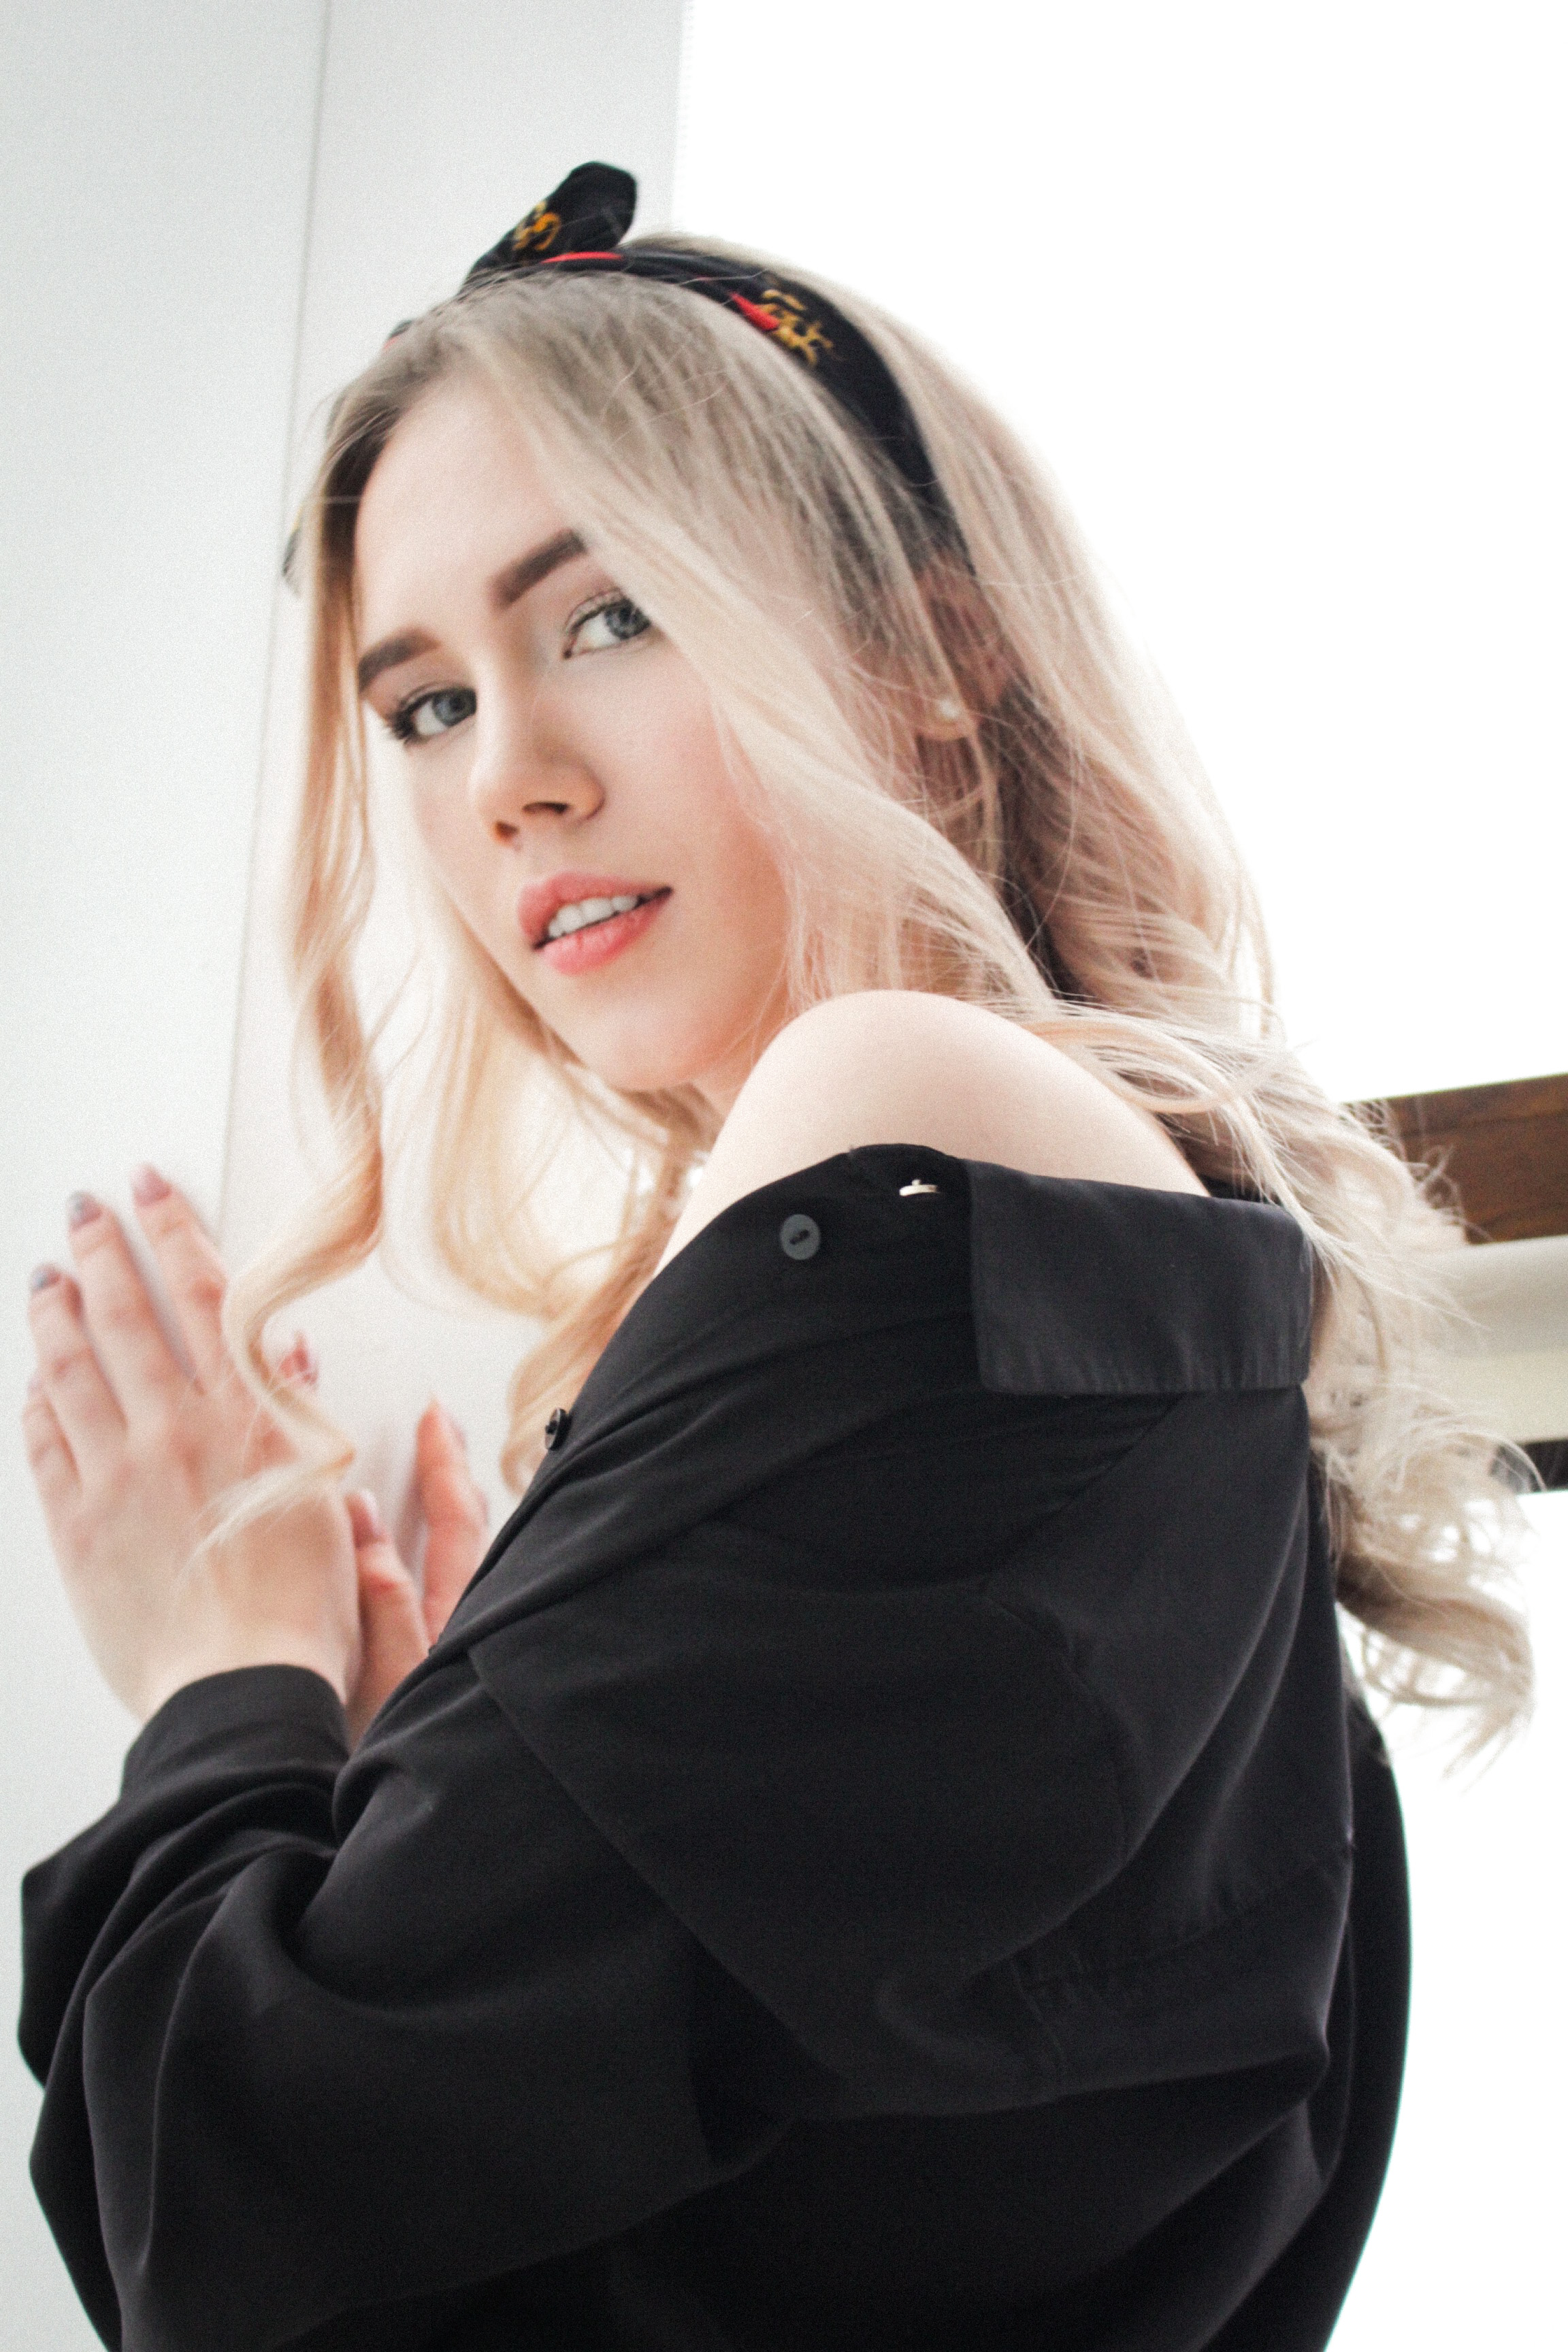
woman, joint, lip, shoulder, smile, eyelash, neck, flash photography, sleeve, gesture, comfort, eyewear, makeover, sunglasses, elbow, thigh, black hair, street fashion, waist, long hair, layered hair, fashion design, wrist, event, formal wear, human leg, brown hair, fashion accessory, sitting, jewellery, bangs, fashion model, hair coloring, automotive design, fur, white collar worker, photo shoot, portrait photography, leather, abdomen